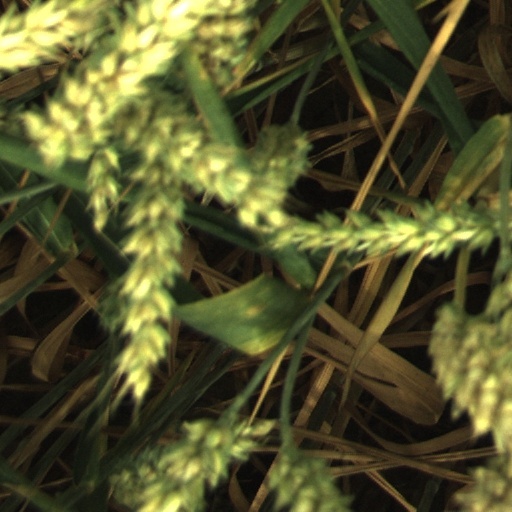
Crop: wheat